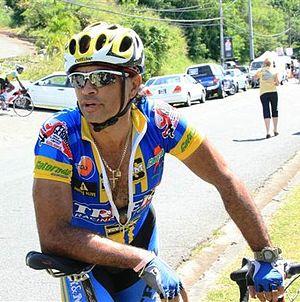
Gene Geronimo Samuel est un coureur cycliste trinidadien né le 14 octobre 1961. Il a notamment participé à quatre reprises aux Jeux olympiques entre 1984 et 1996.